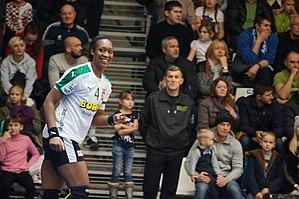
Marie-Paule Gnabouyou, née le 4 mars 1988 à Toulouse, est une handballeuse française, évoluant au poste d'arrière droite. Internationale, elle évolue en équipe de France depuis 2010.